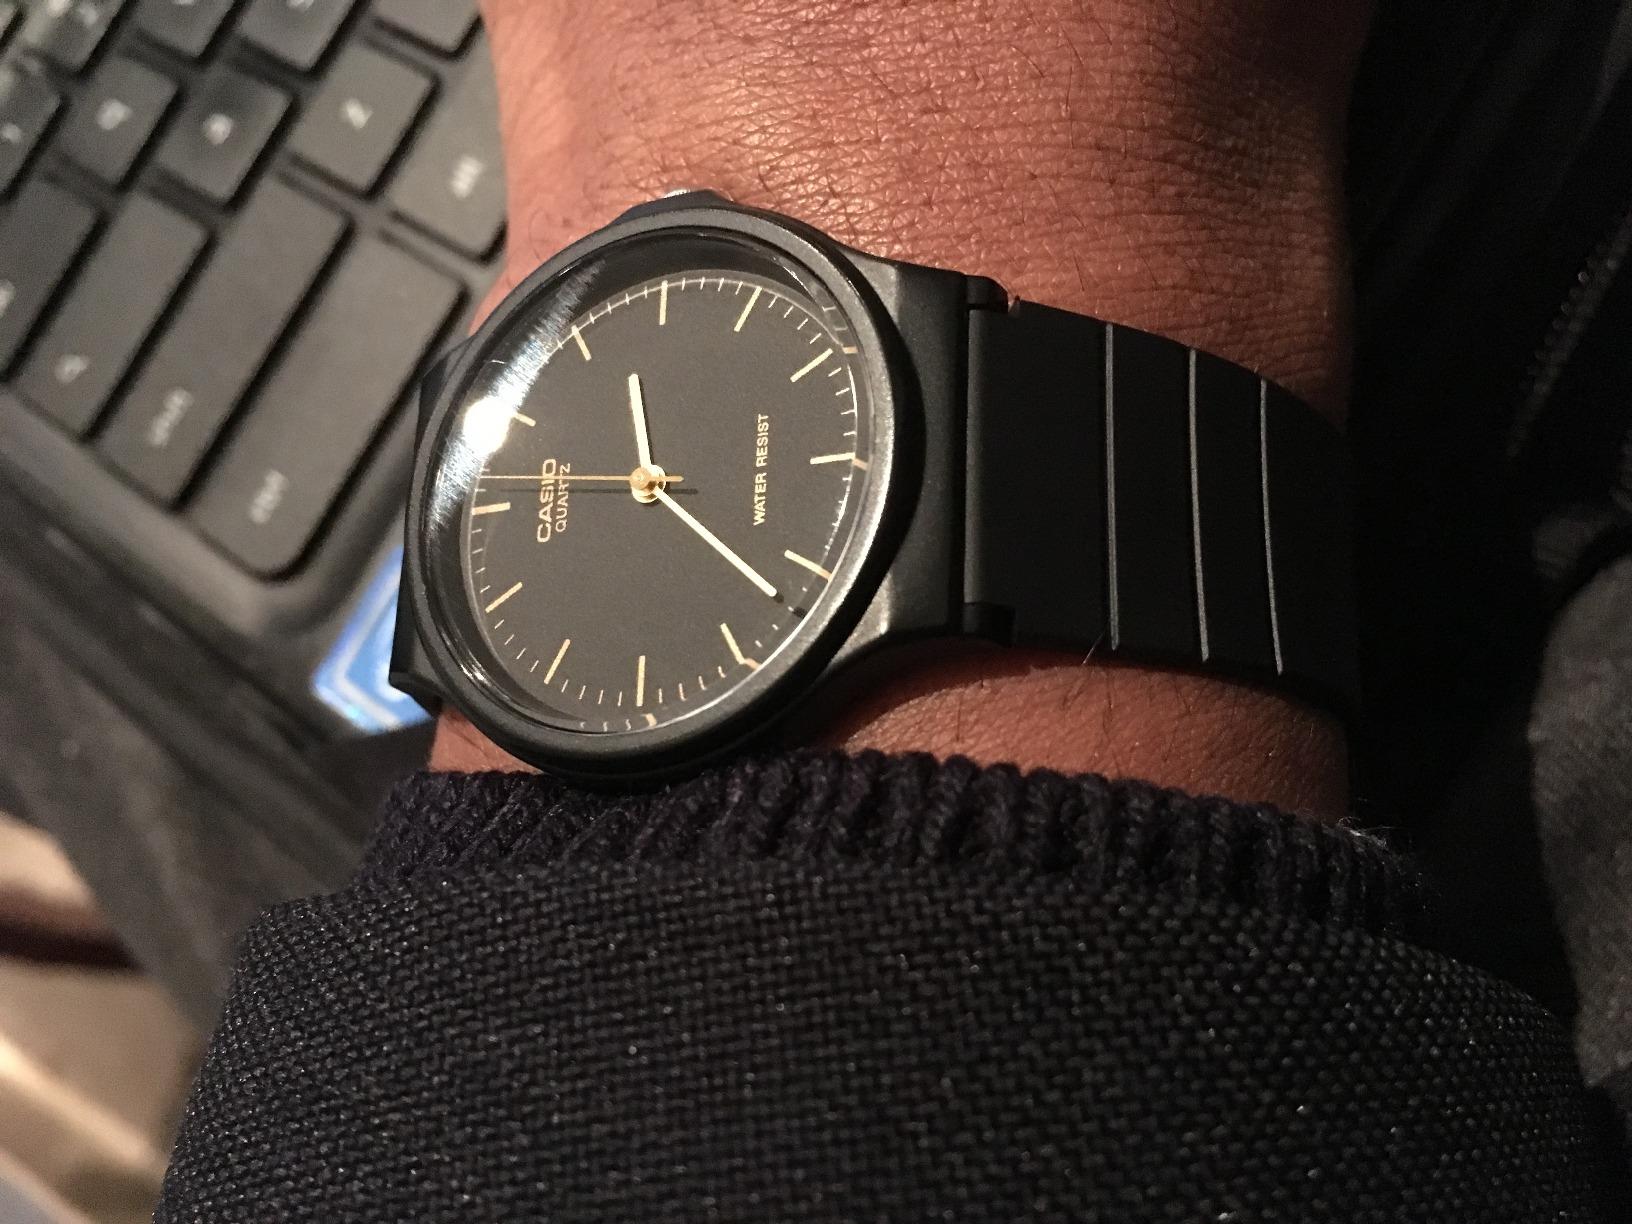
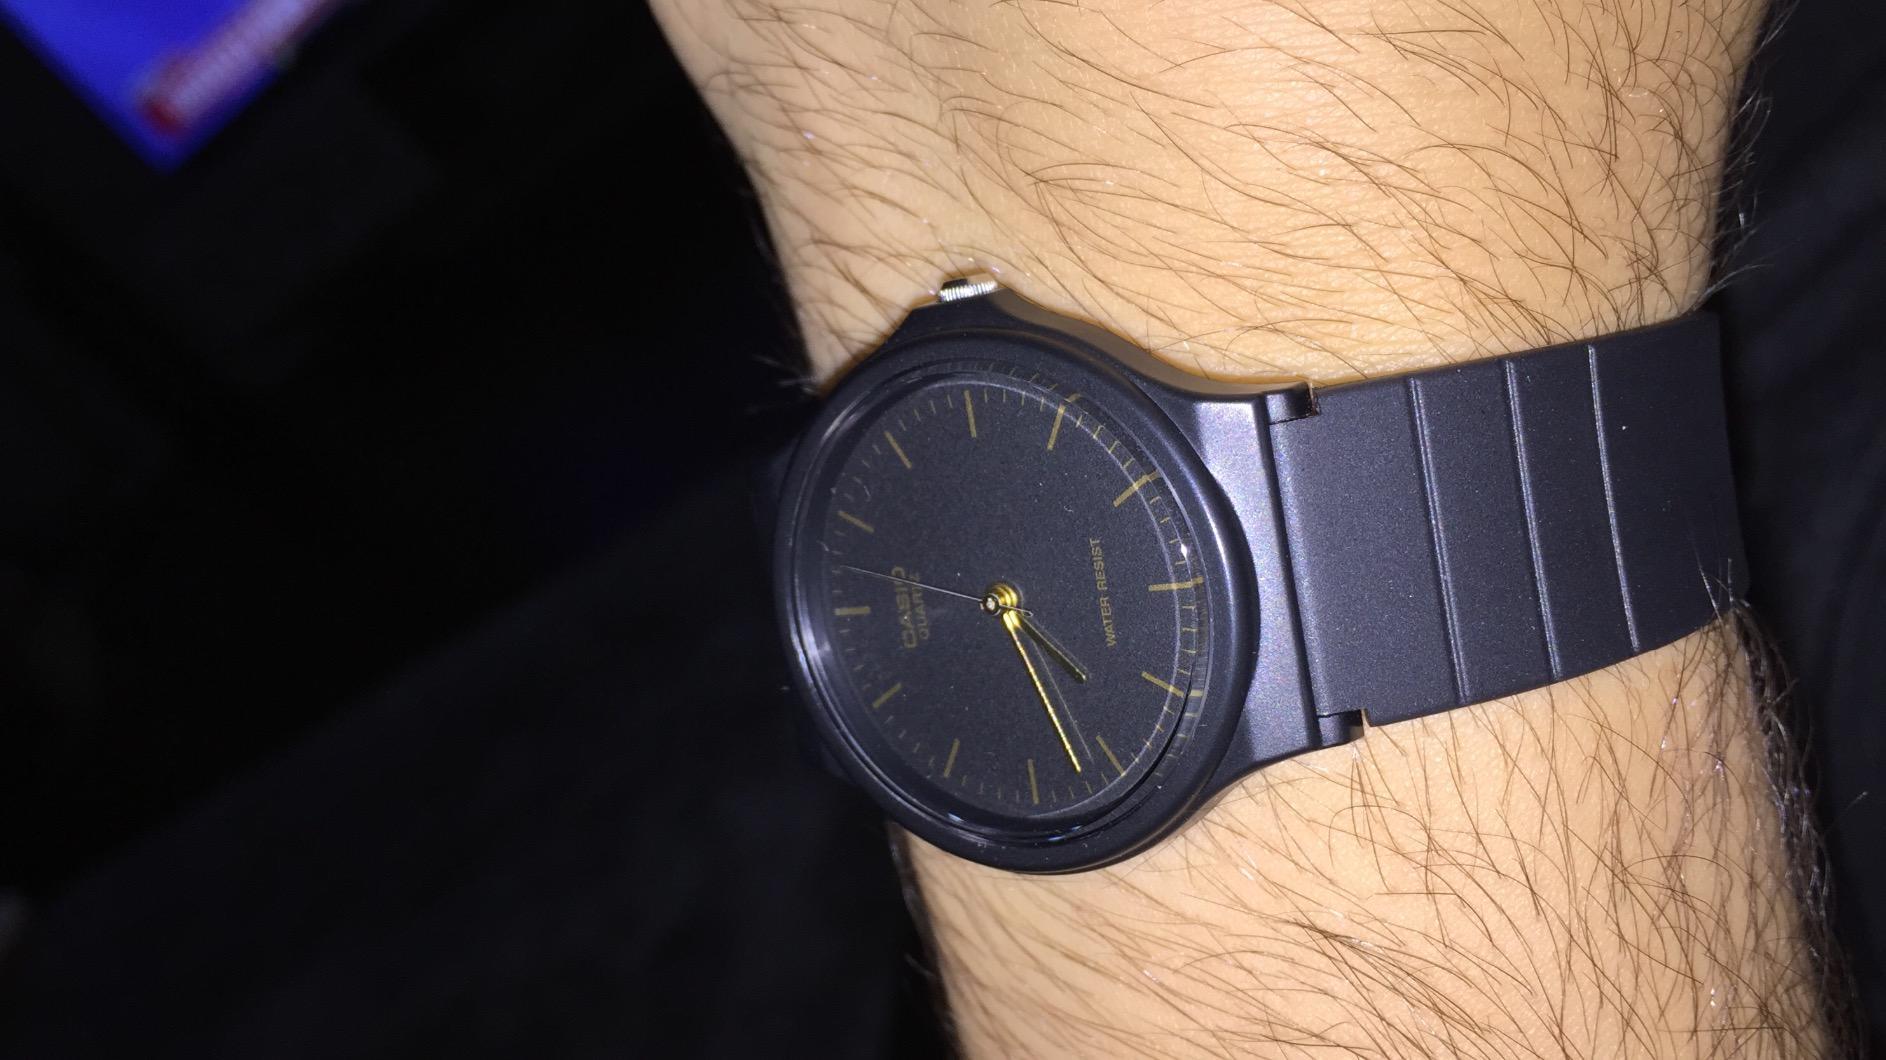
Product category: accessories_watch
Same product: yes